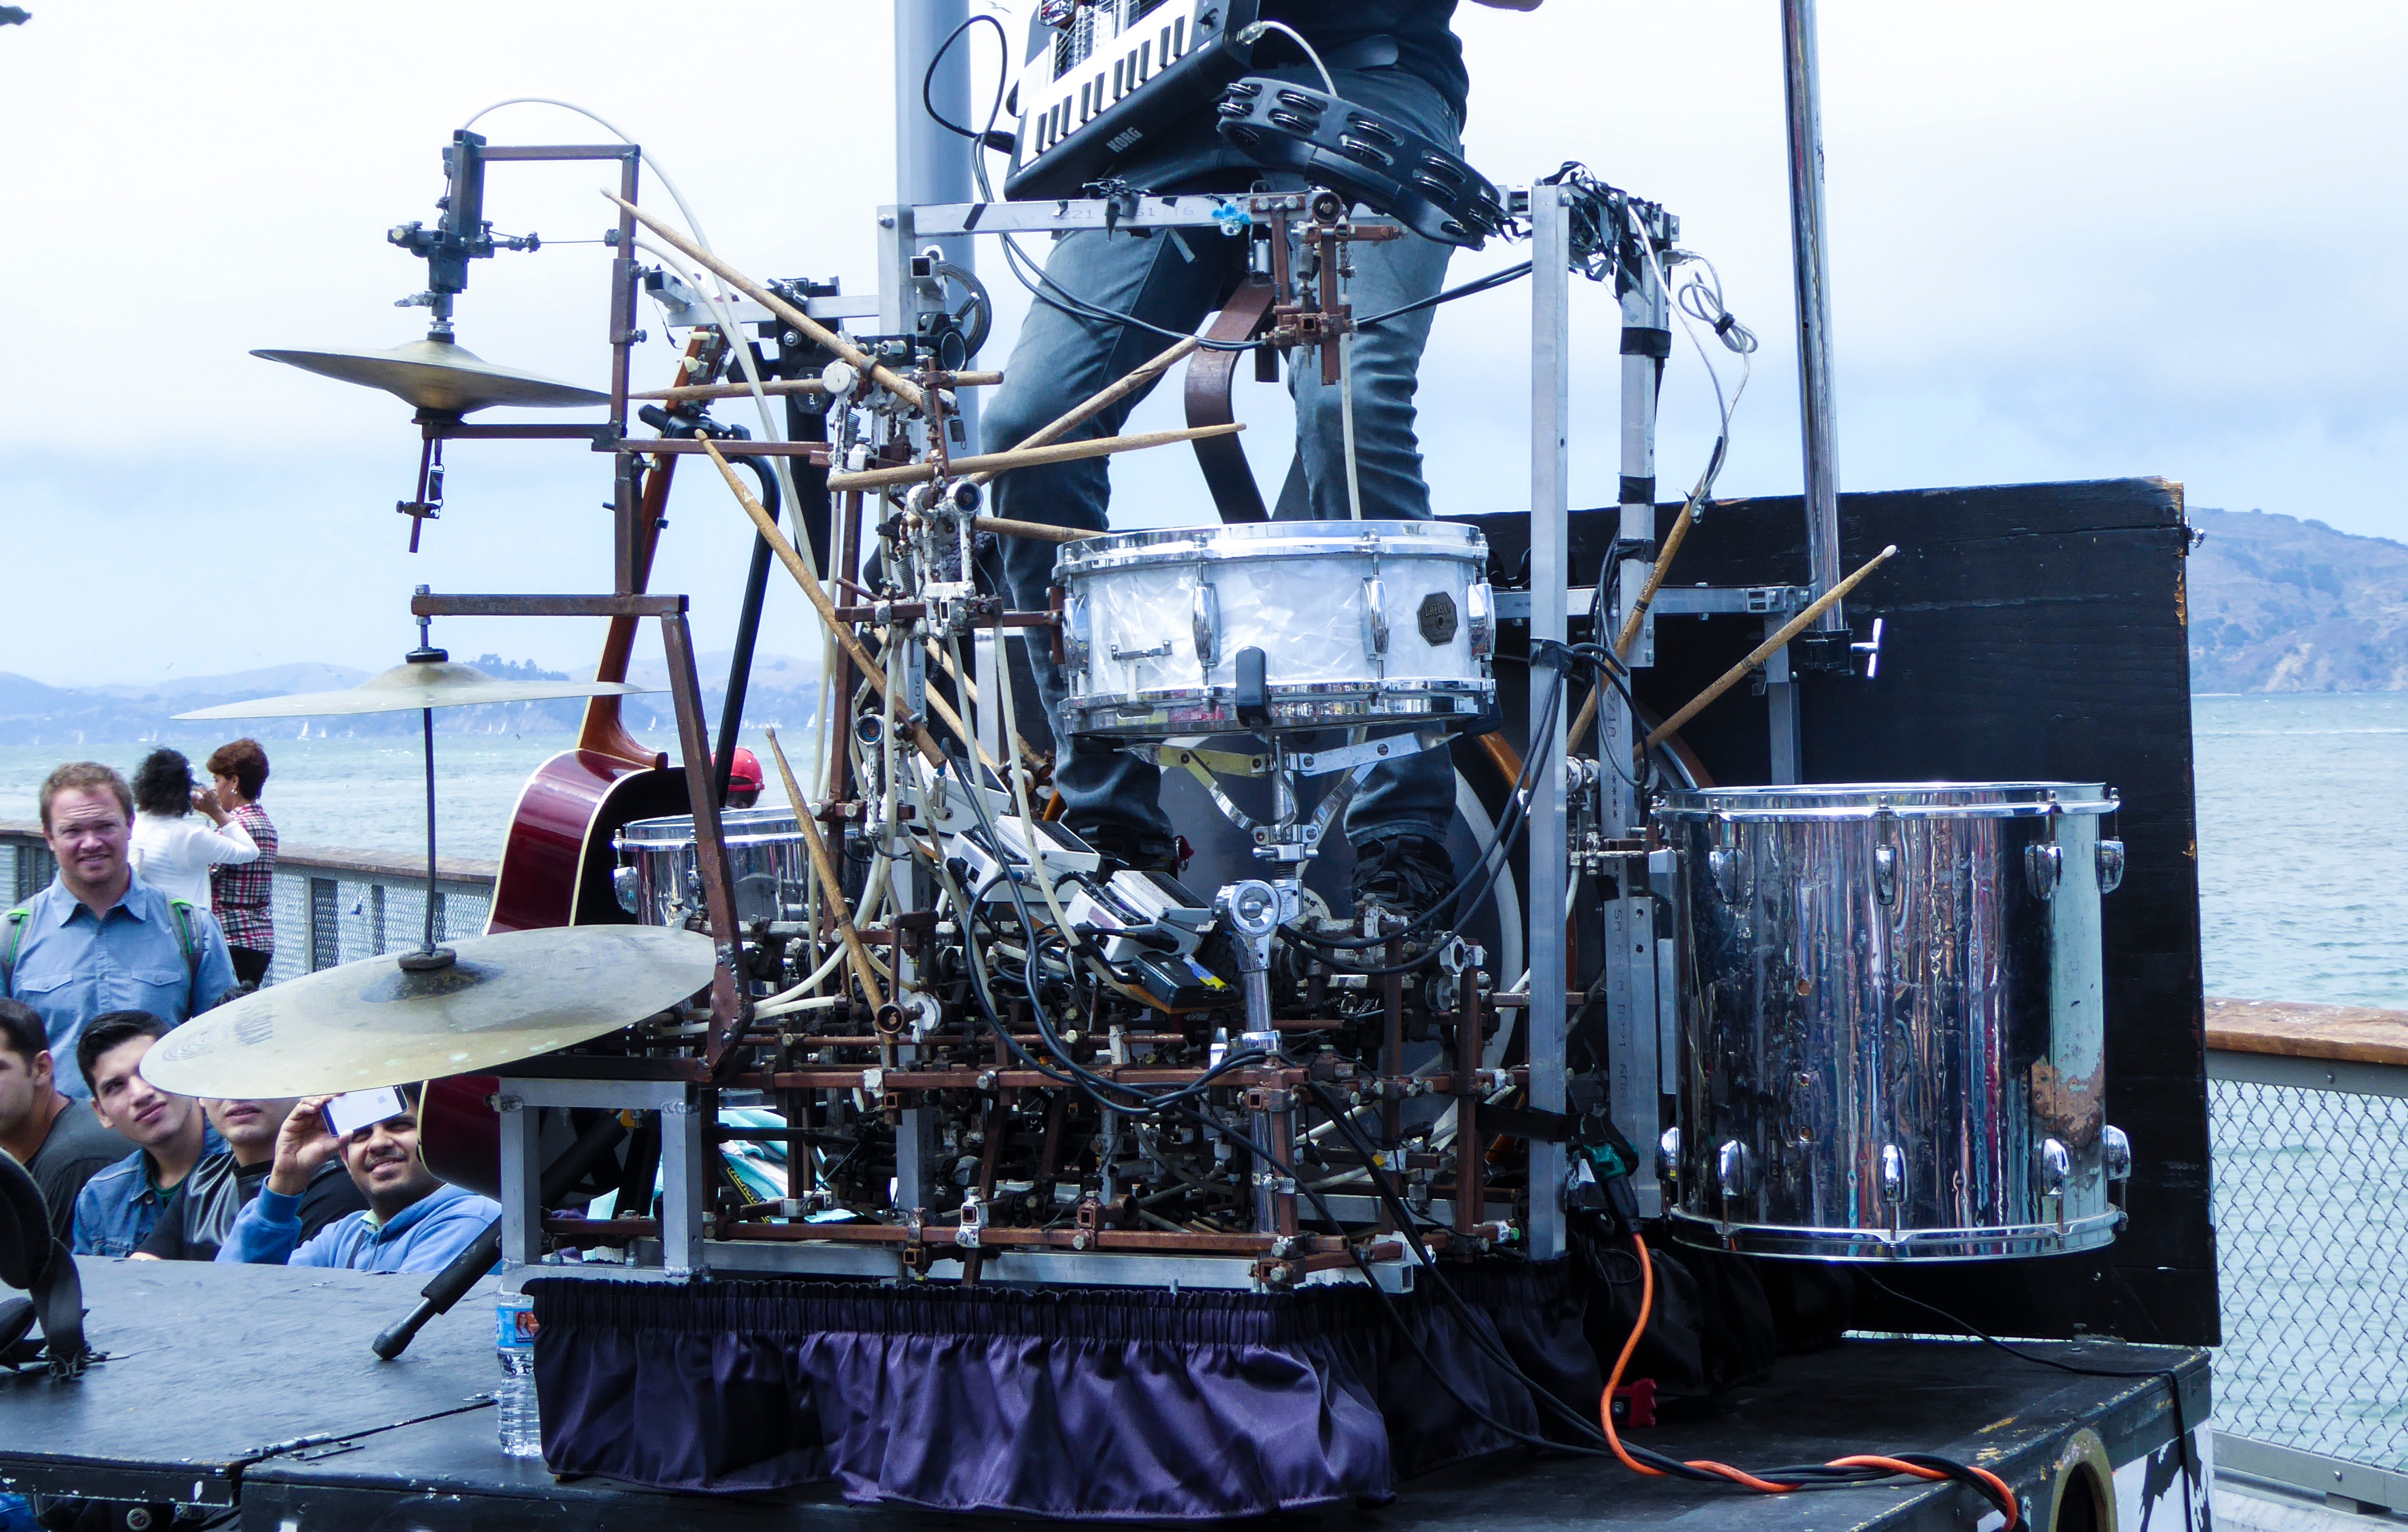
vehicle, industry, drums